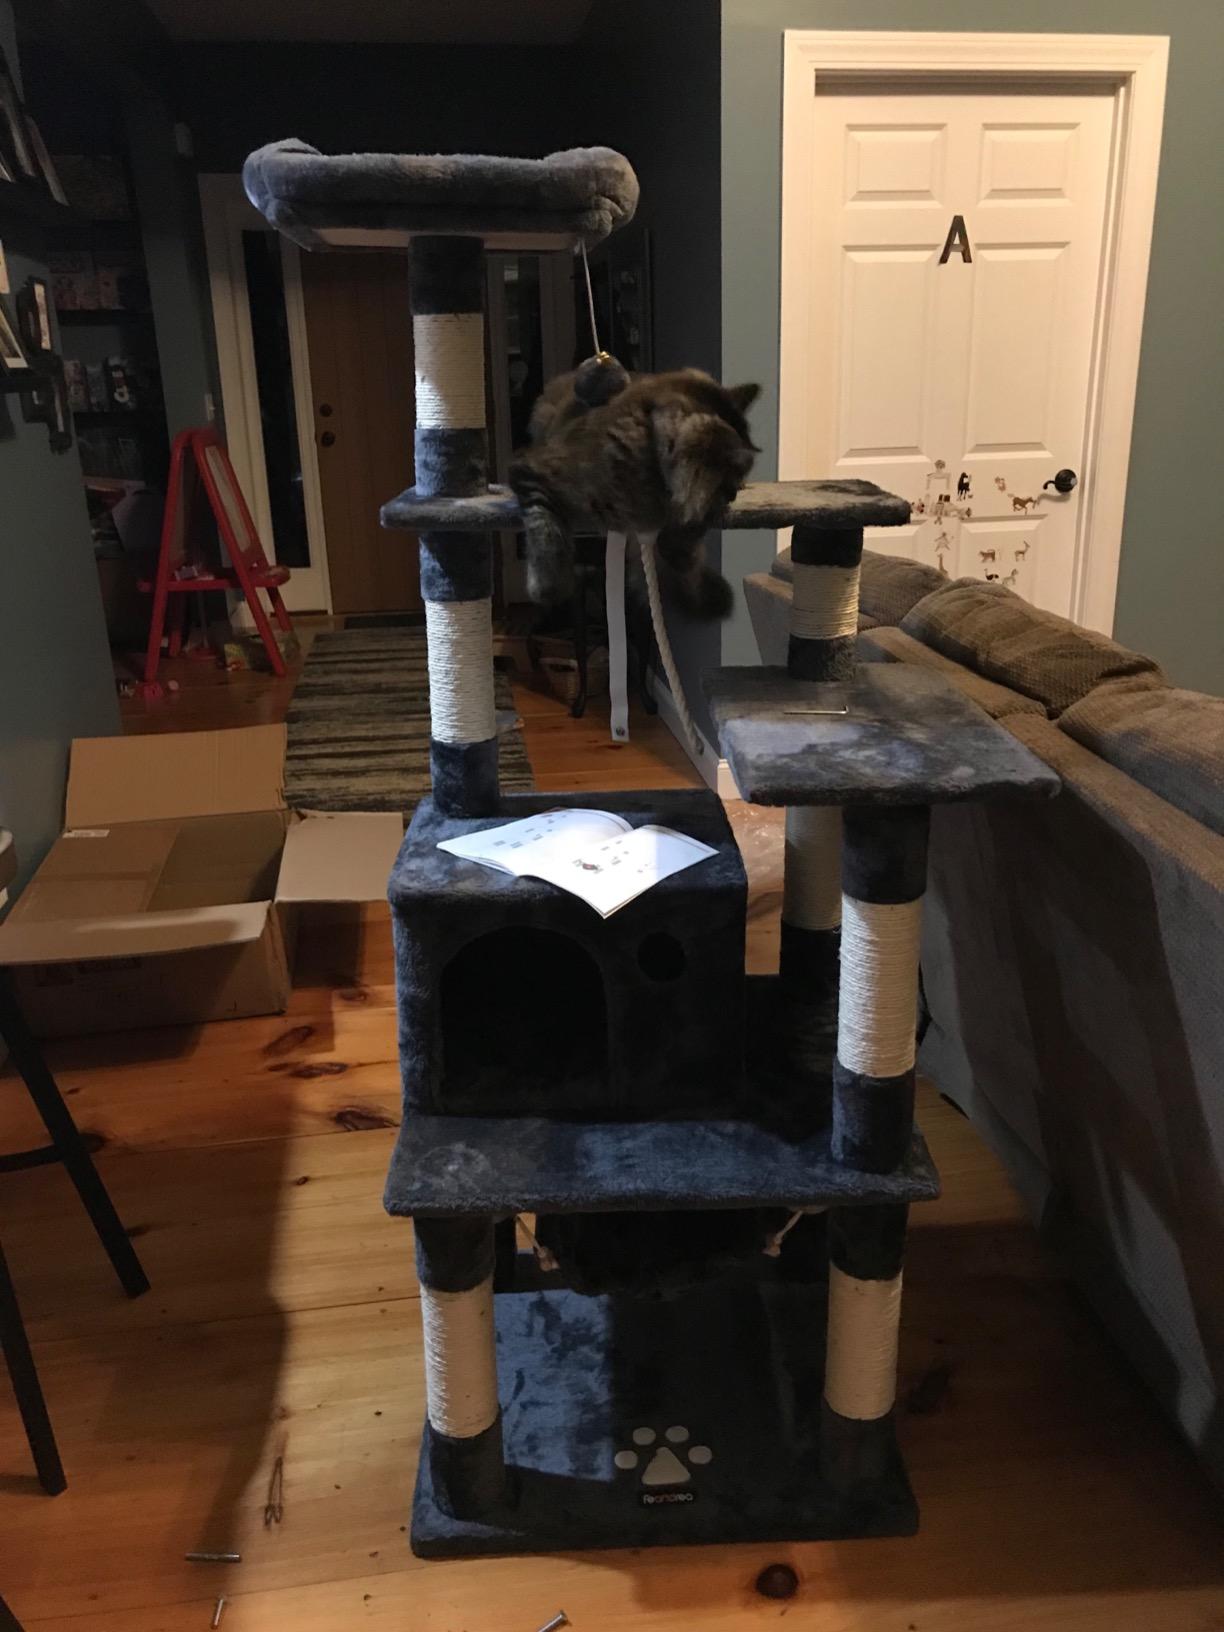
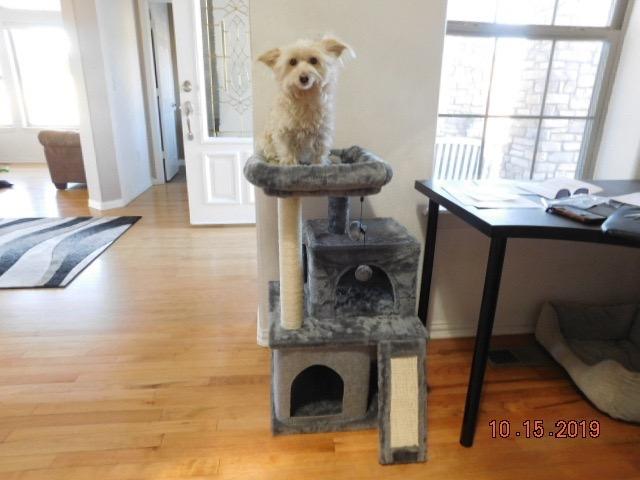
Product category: items_cat tree
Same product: no